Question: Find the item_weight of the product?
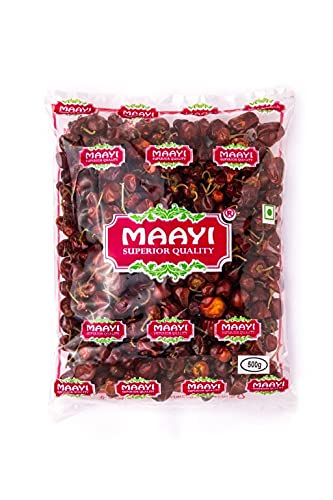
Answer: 500 gram